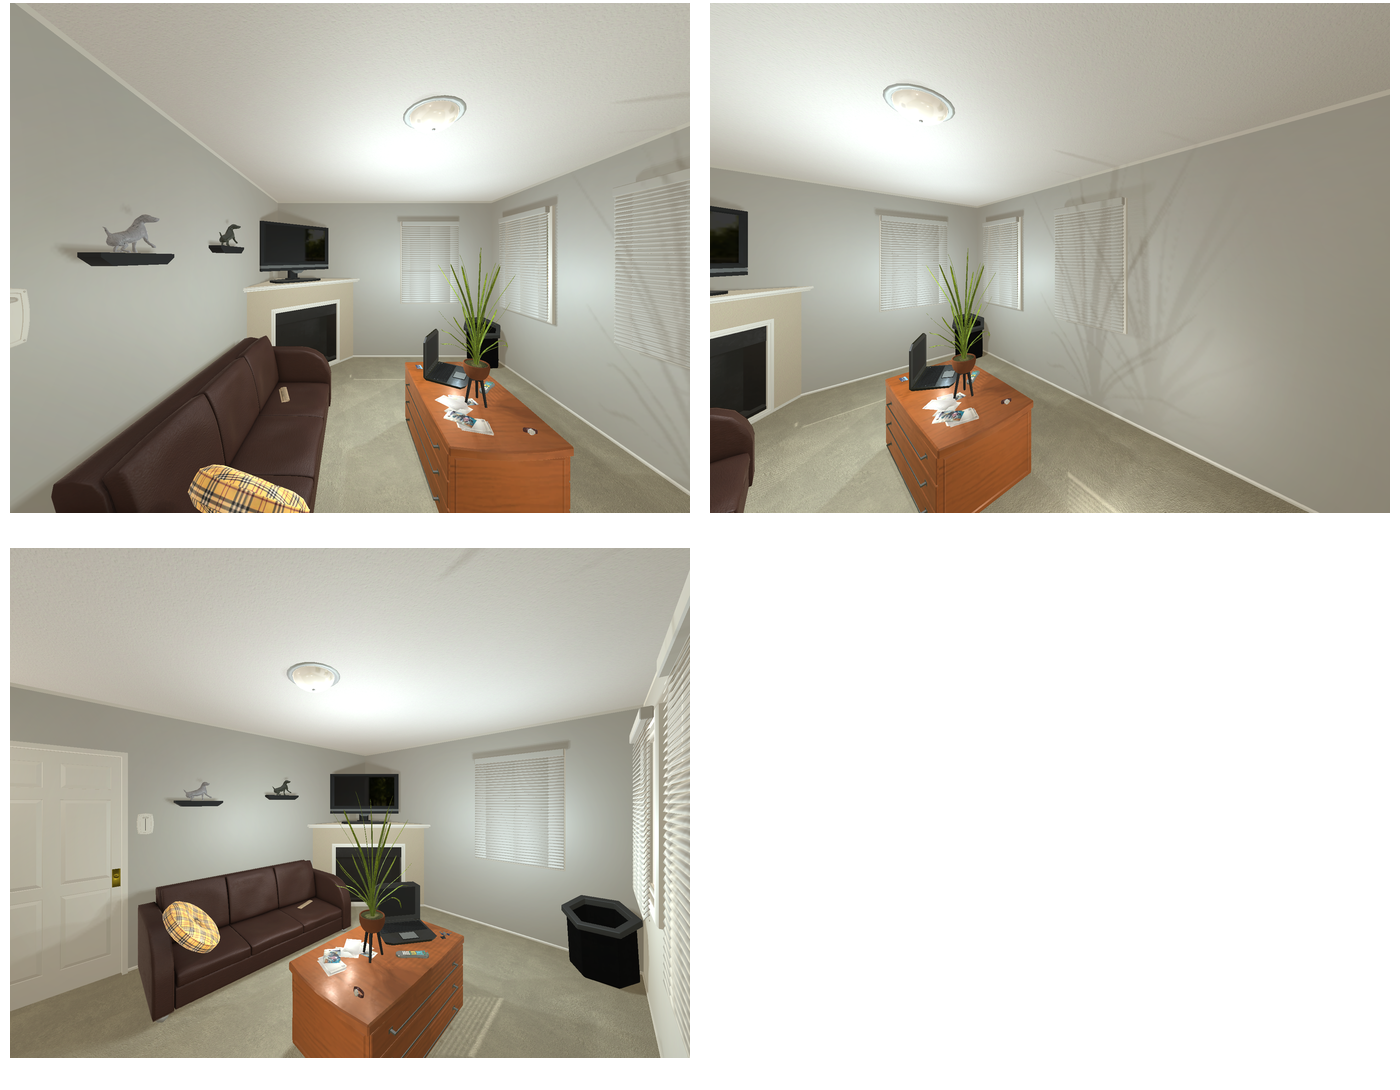Task instruction: Open the cabinet.
Answer: {"task_instruction": "Open the cabinet.", "nodes": ["cabinet", "handle1", "handle2", "handle3"], "edges": [{"functional_relationship": "openorclose", "object1": "handle1", "object2": "cabinet", "spatial_relations": ["close", "in_front_of"], "is_touching": true}, {"functional_relationship": "openorclose", "object1": "handle2", "object2": "cabinet", "spatial_relations": ["close", "in_front_of"], "is_touching": true}, {"functional_relationship": "openorclose", "object1": "handle3", "object2": "cabinet", "spatial_relations": ["close", "in_front_of"], "is_touching": true}], "action_type": "pull", "function_type": "open_close_control"}